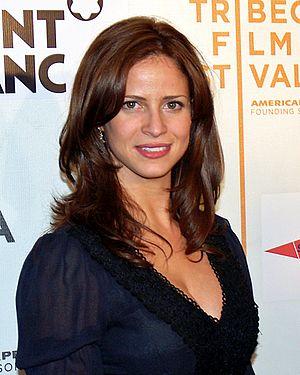
Andrea Kristen Savage est une actrice, scénariste et productrice américaine née le 20 février 1973 à Santa Monica, Californie.